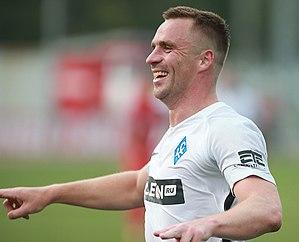
Sergueï Aleksandrovitch Kornilenko ou Siarheï Aliaksandravitch Karnilenka est un footballeur international biélorusse né le 14 juin 1983.